Socialist Party of Great Britain

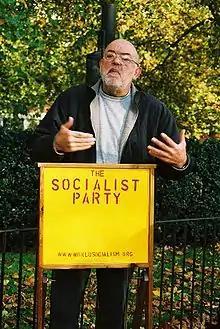
Arguing against capitalism, Speakers' Corner, 31 October 2004

Membership of the Socialist Party of Great Britain has been conditional on acceptance of the Party's Object and Declaration of Principles. All applicants for membership are required to undertake a short written or verbal 'test' designed to enable them to demonstrate an understanding of – and agreement with – this Object and Principles and also of the Party's basic political positions not otherwise directly covered in the Declaration. There has been a sound reason for this as all members, once admitted, have full democratic rights and stand in basic equality to one another. This kind of political democracy can only work on the basis of agreement around fundamental principles and, according to the Party, there would be no point in a socialist organisation giving full democratic rights to those who, in any significant way, disagreed with the socialist case.